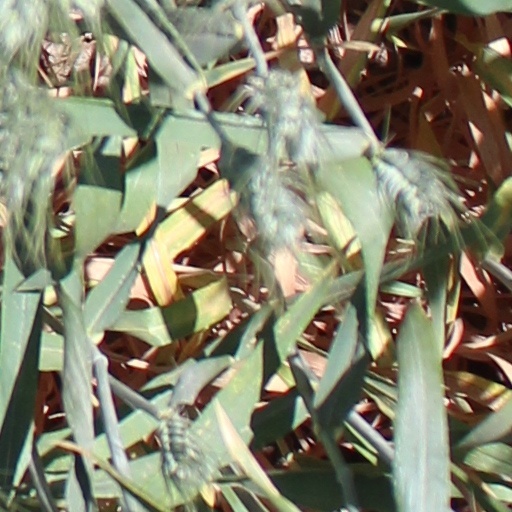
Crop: wheat